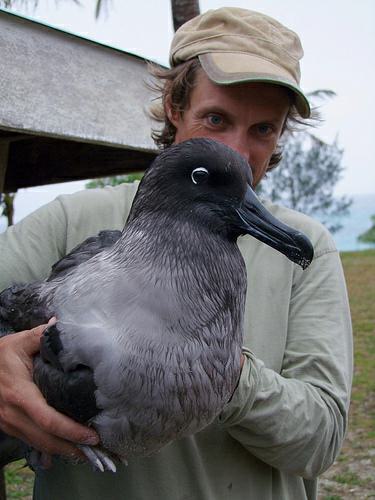
A photo of a sooty albatross